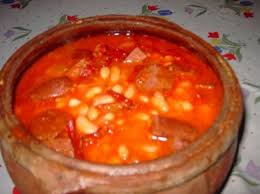
Yemek: kuru_fasulye